Yukio Ozaki

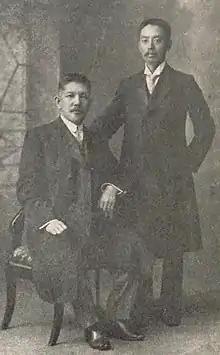
Yukio Ozaki (right) and Mochizuki Keisuke (left)

Ozaki was one of three children of Ozaki Yukimasa and his wife Sadako, who lived in the village of Matano, in the county of Tsukui, in Kanagawa Prefecture, in the Sagami hills, 35 miles west of Edo (present-day Tokyo). The three Ozaki children were born there—Yukio in 1858, Yukitaka Osaki in 1865 and Yukitake in 1866—just as Japan was opening itself up to the western world.